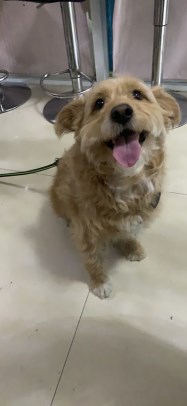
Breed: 7449-n000128-teddy